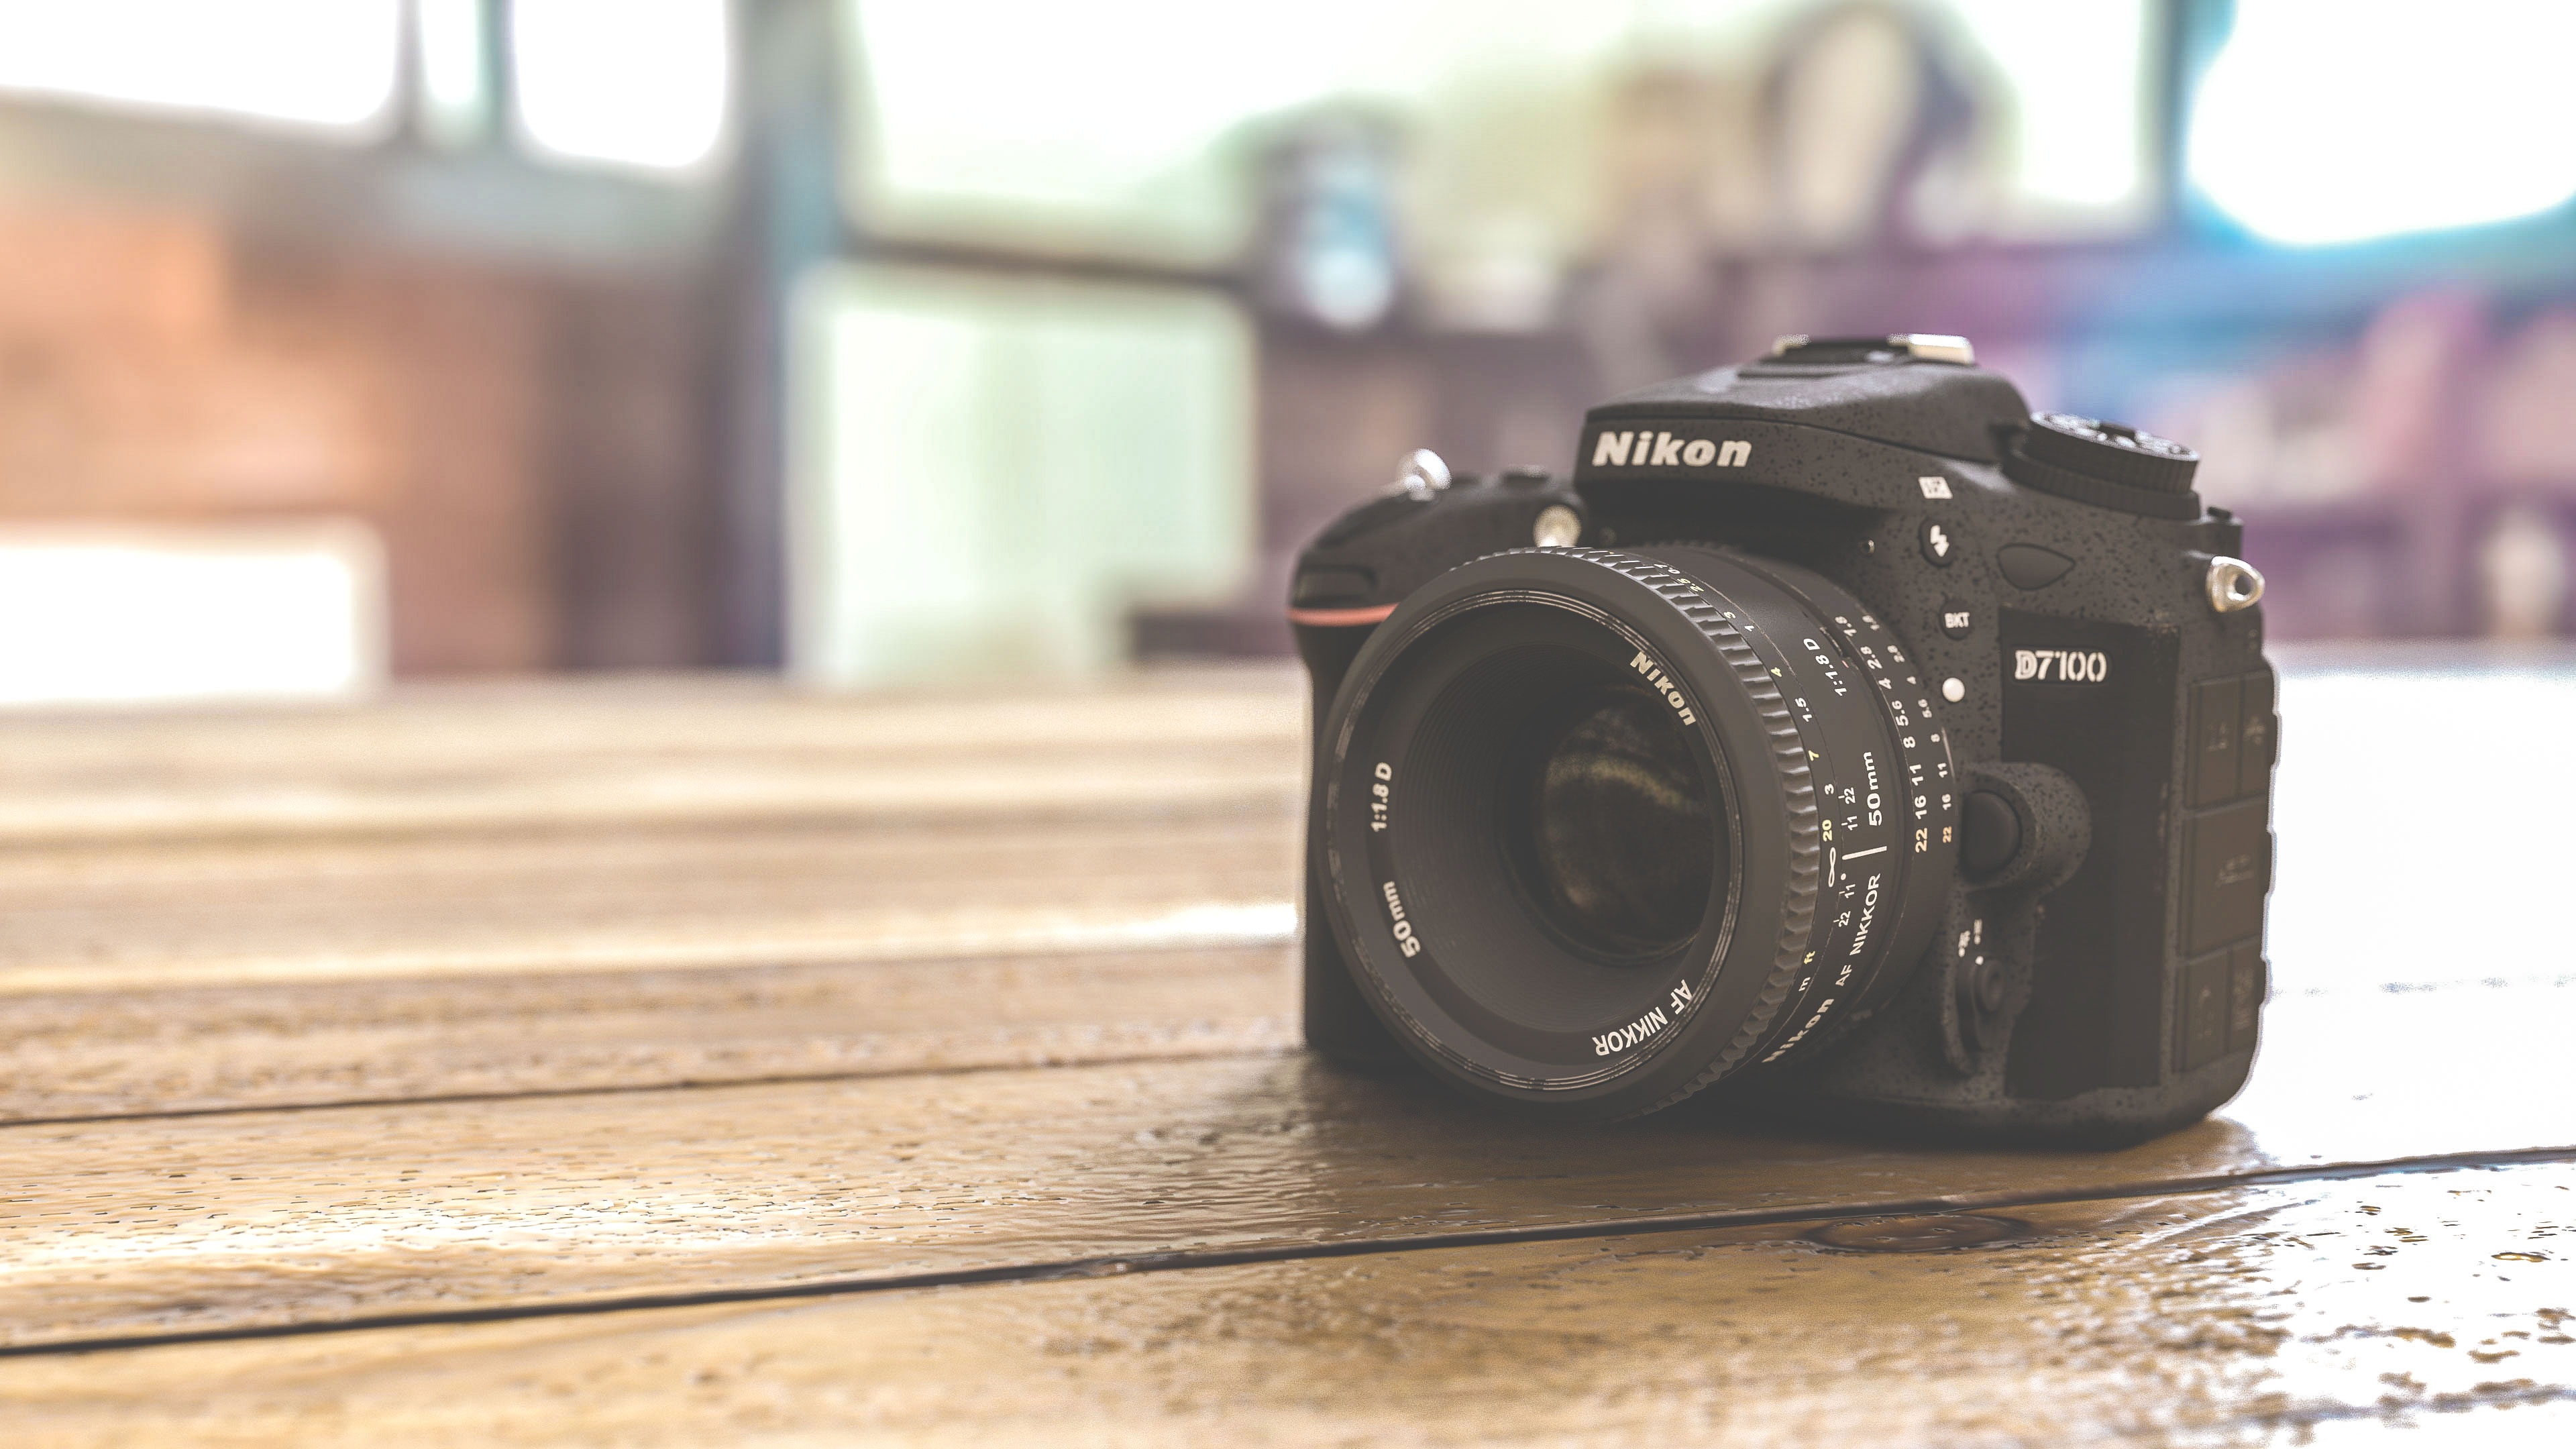
camera, photography, lens, nikon, reflex camera, digital camera, zoom, camera lens, cam, digital slr, single lens reflex camera, cameras optics